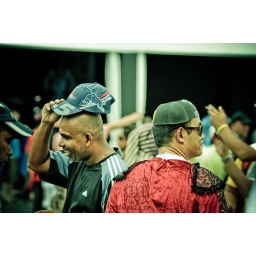
the prancing horse tried to grab the bull by the horns